AZLK

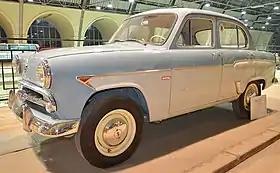
Moskvitch-402

In May 1945, the Council of People's Commissars of the USSR adopted a decision on the production of small cars named ""Moskvich"". The plant was renamed to the ""Small Car Plant"" (PCA), and later again to ""Moscow Plant of Small Cars"" (MZMA, Moskovskiy Zavod Malolitrazhniy Avtomobiliy). In agreement with Opel, the plant started to produce the Moskvich-400 passenger car based on the Opel Kadett. In 1956, MZMA launched into production its own and highly successful model, the Moskvitch-402, that was followed by the upgraded and restyled versions known as the M-403 and M-407 and later by the brand new Moskvitch-408 series. On May 18, 1967, the company produced its one millionth car. The same year, the first new Moskvitch 412 appeared. The M-407 was the first Soviet automotive export to be truly successful in the West. Up to half of all M-407 production was exported for a number of years, mainly to the Eastern Bloc countries, Norway, Finland, and France. Later models also proved a good value in Britain, Finland, and Norway, for instance, and in 1968, 55% of production was for export.